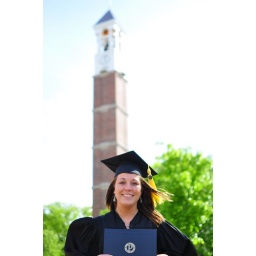
Anna in front of the clock tower